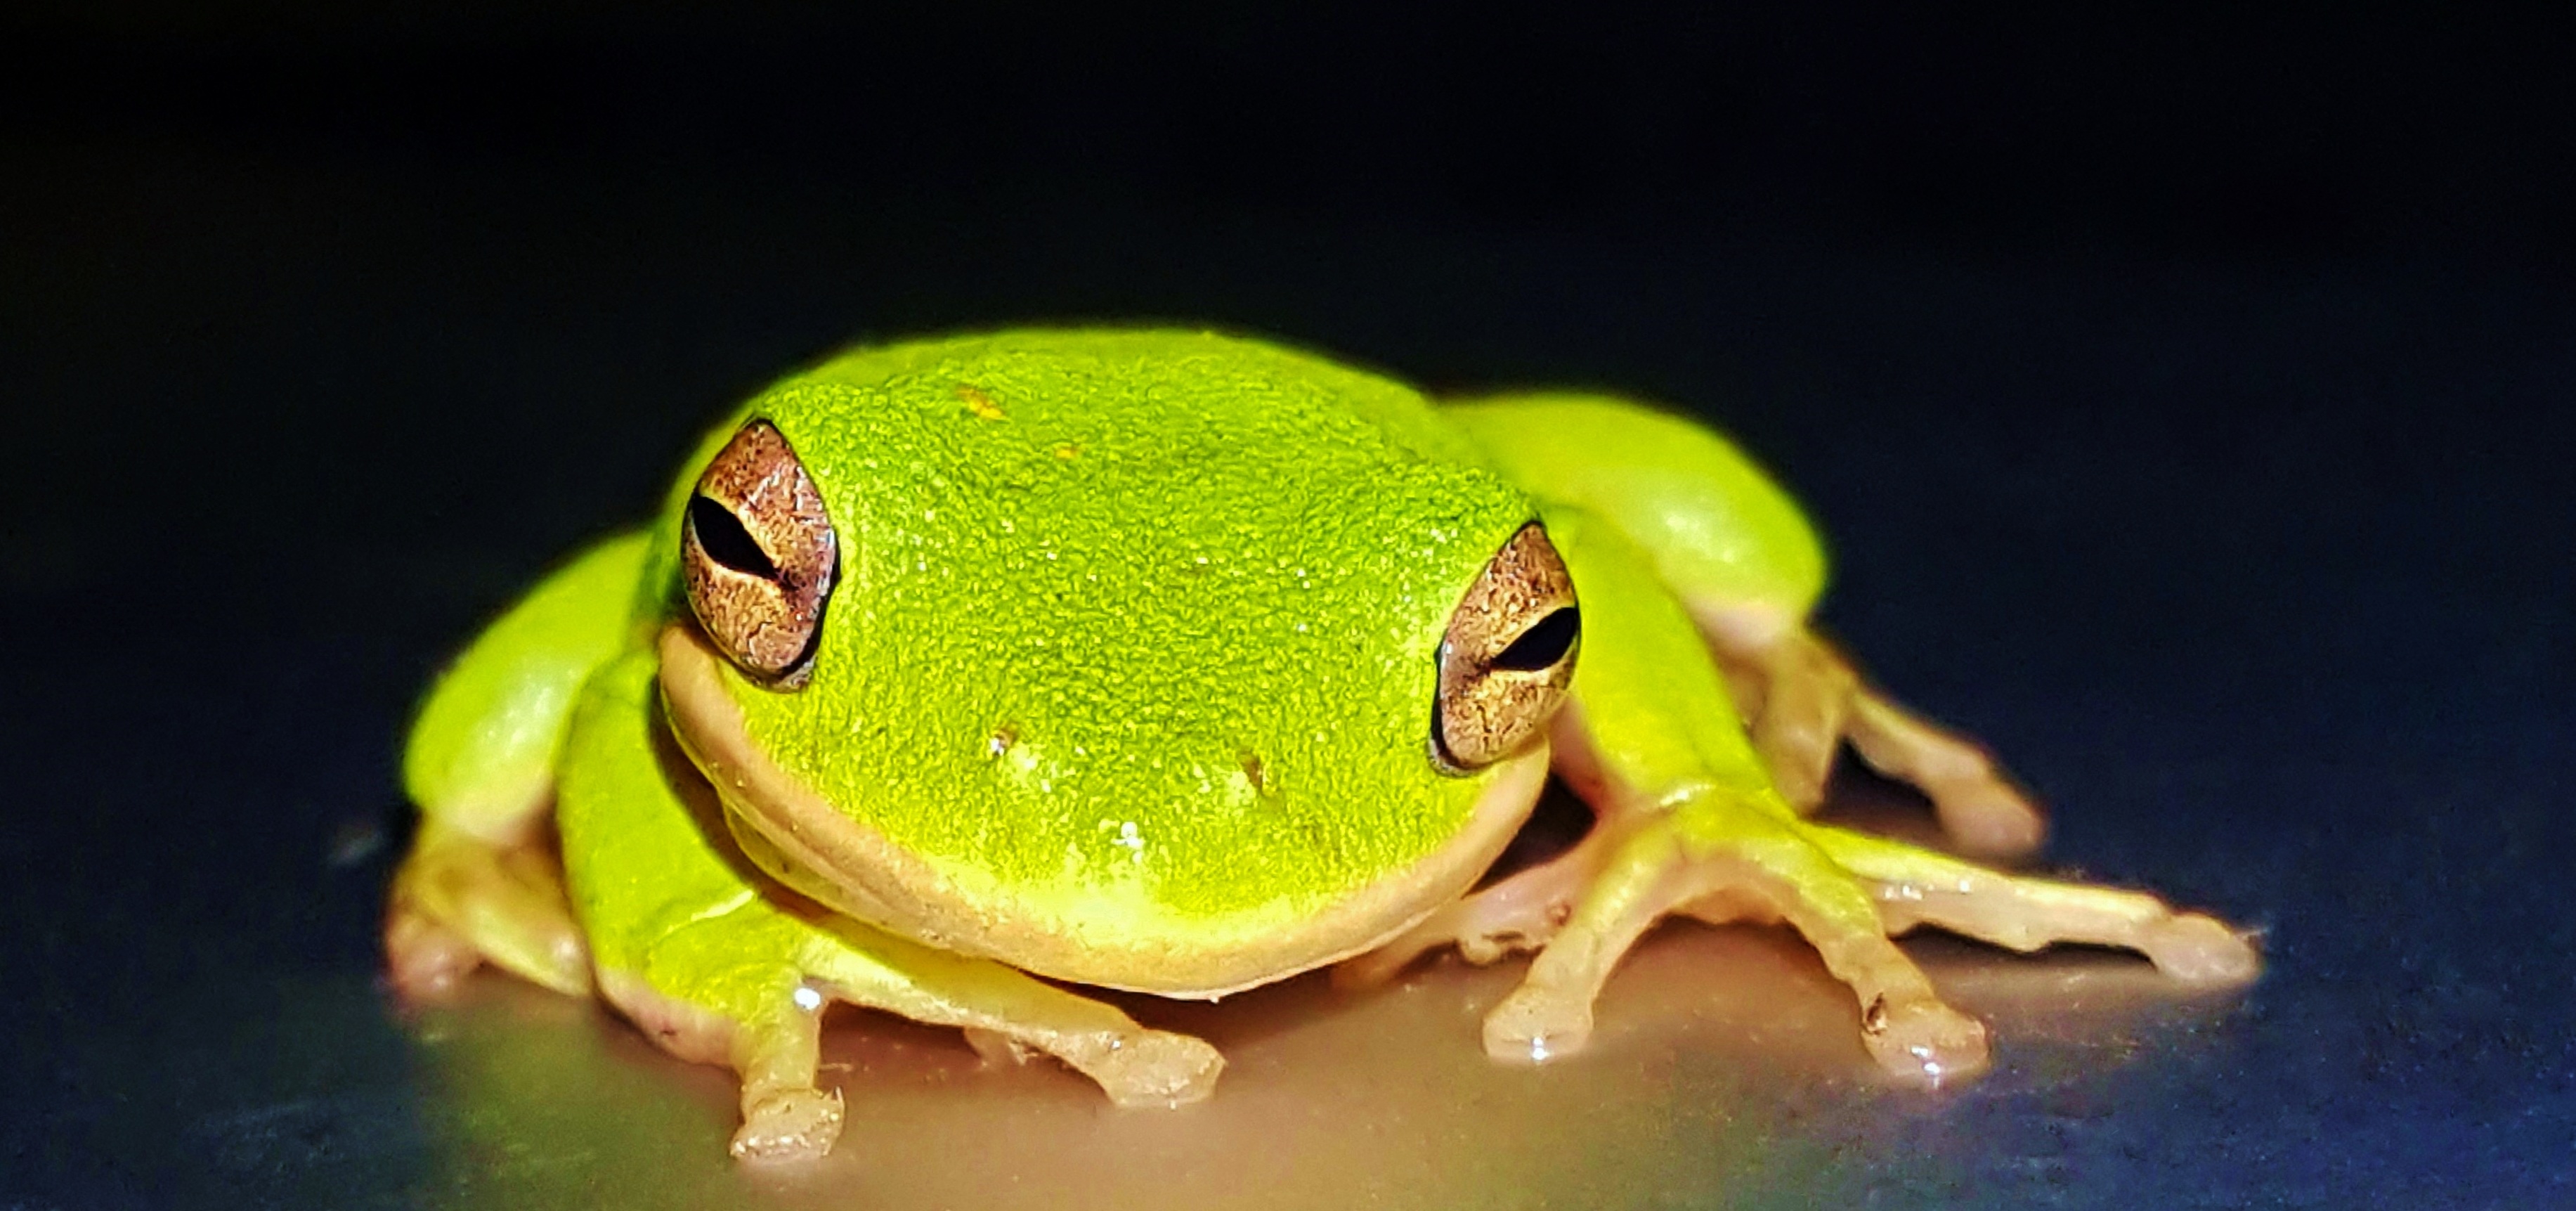
nature, night, looking, wildlife, green, sitting, frog, amphibian, fauna, tree frog, close up, animals, vertebrate, staring, nocturnal, macro photography, organism, croak, american green tree frog, croaking, hyla cinerea, ranidae